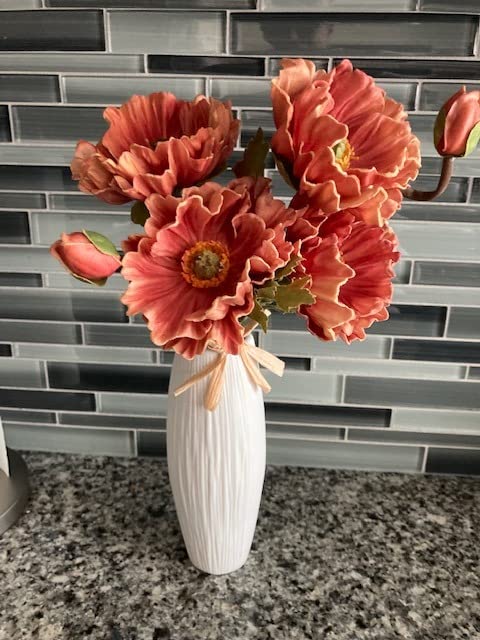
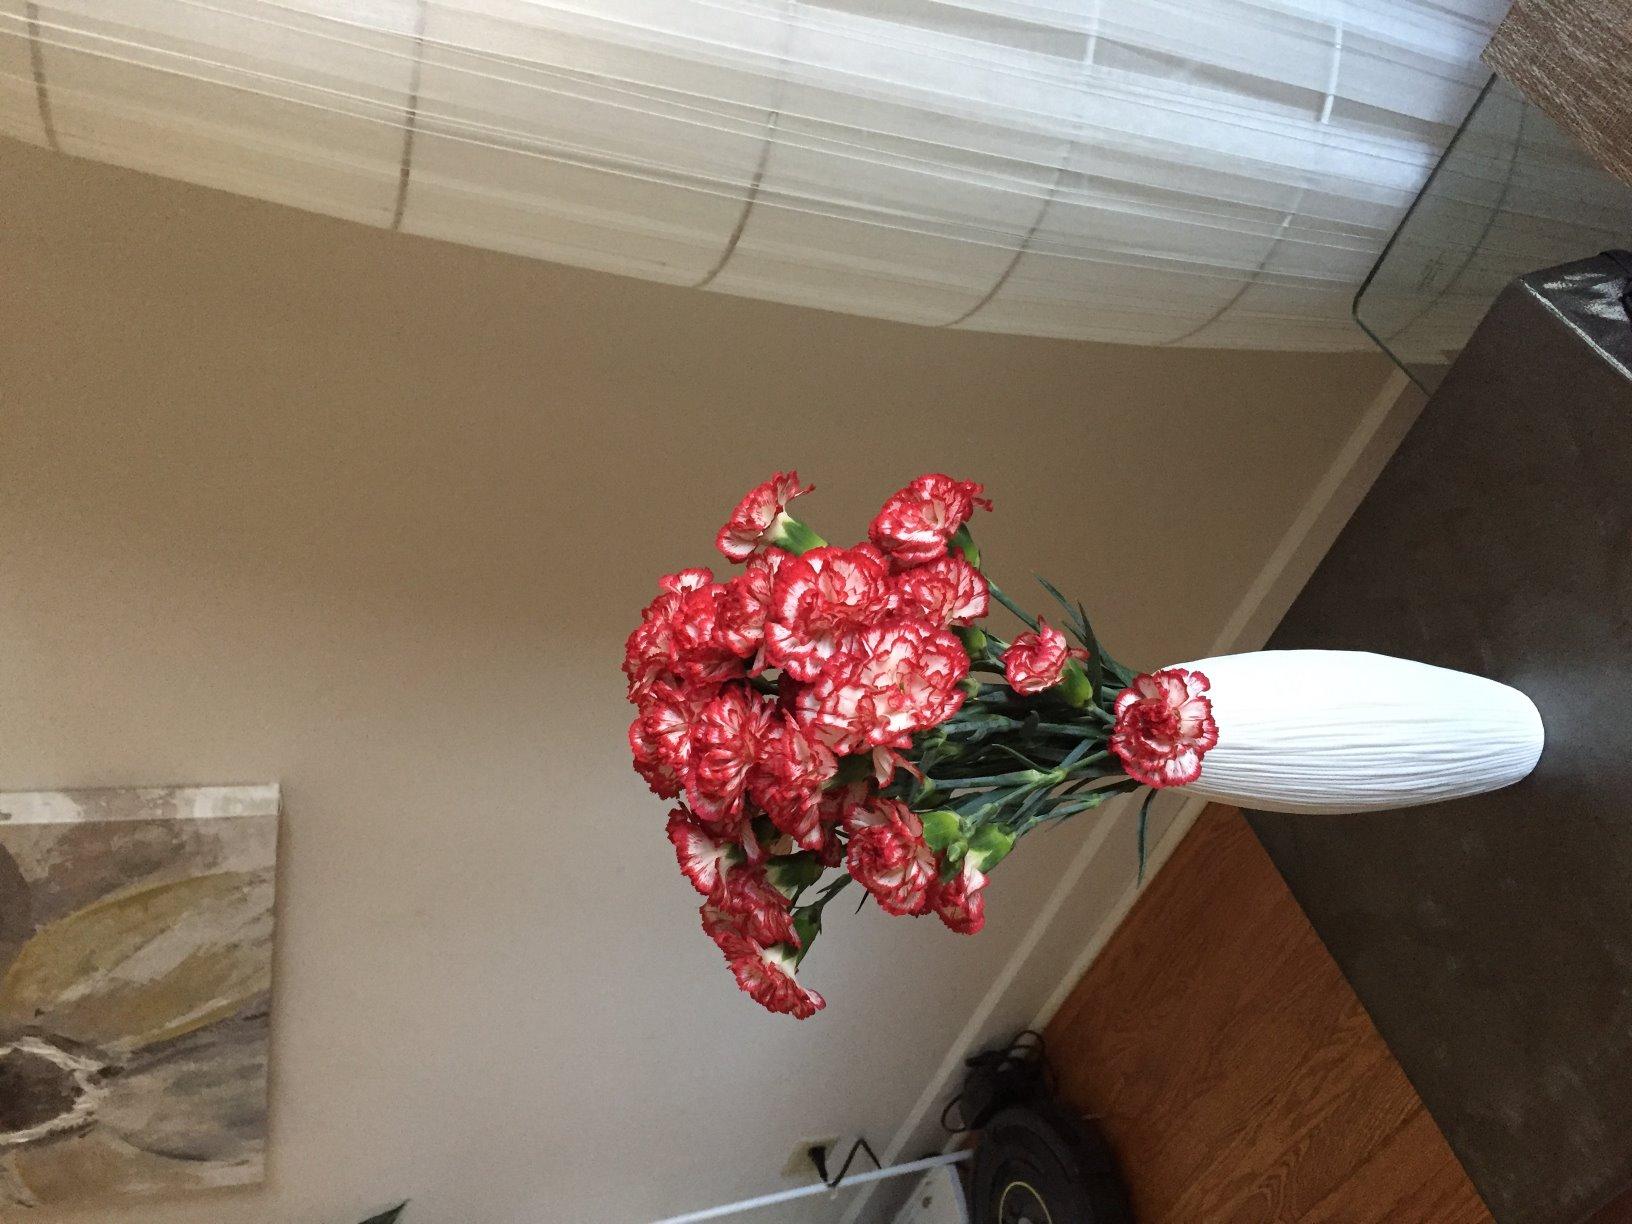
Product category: vase
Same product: yes